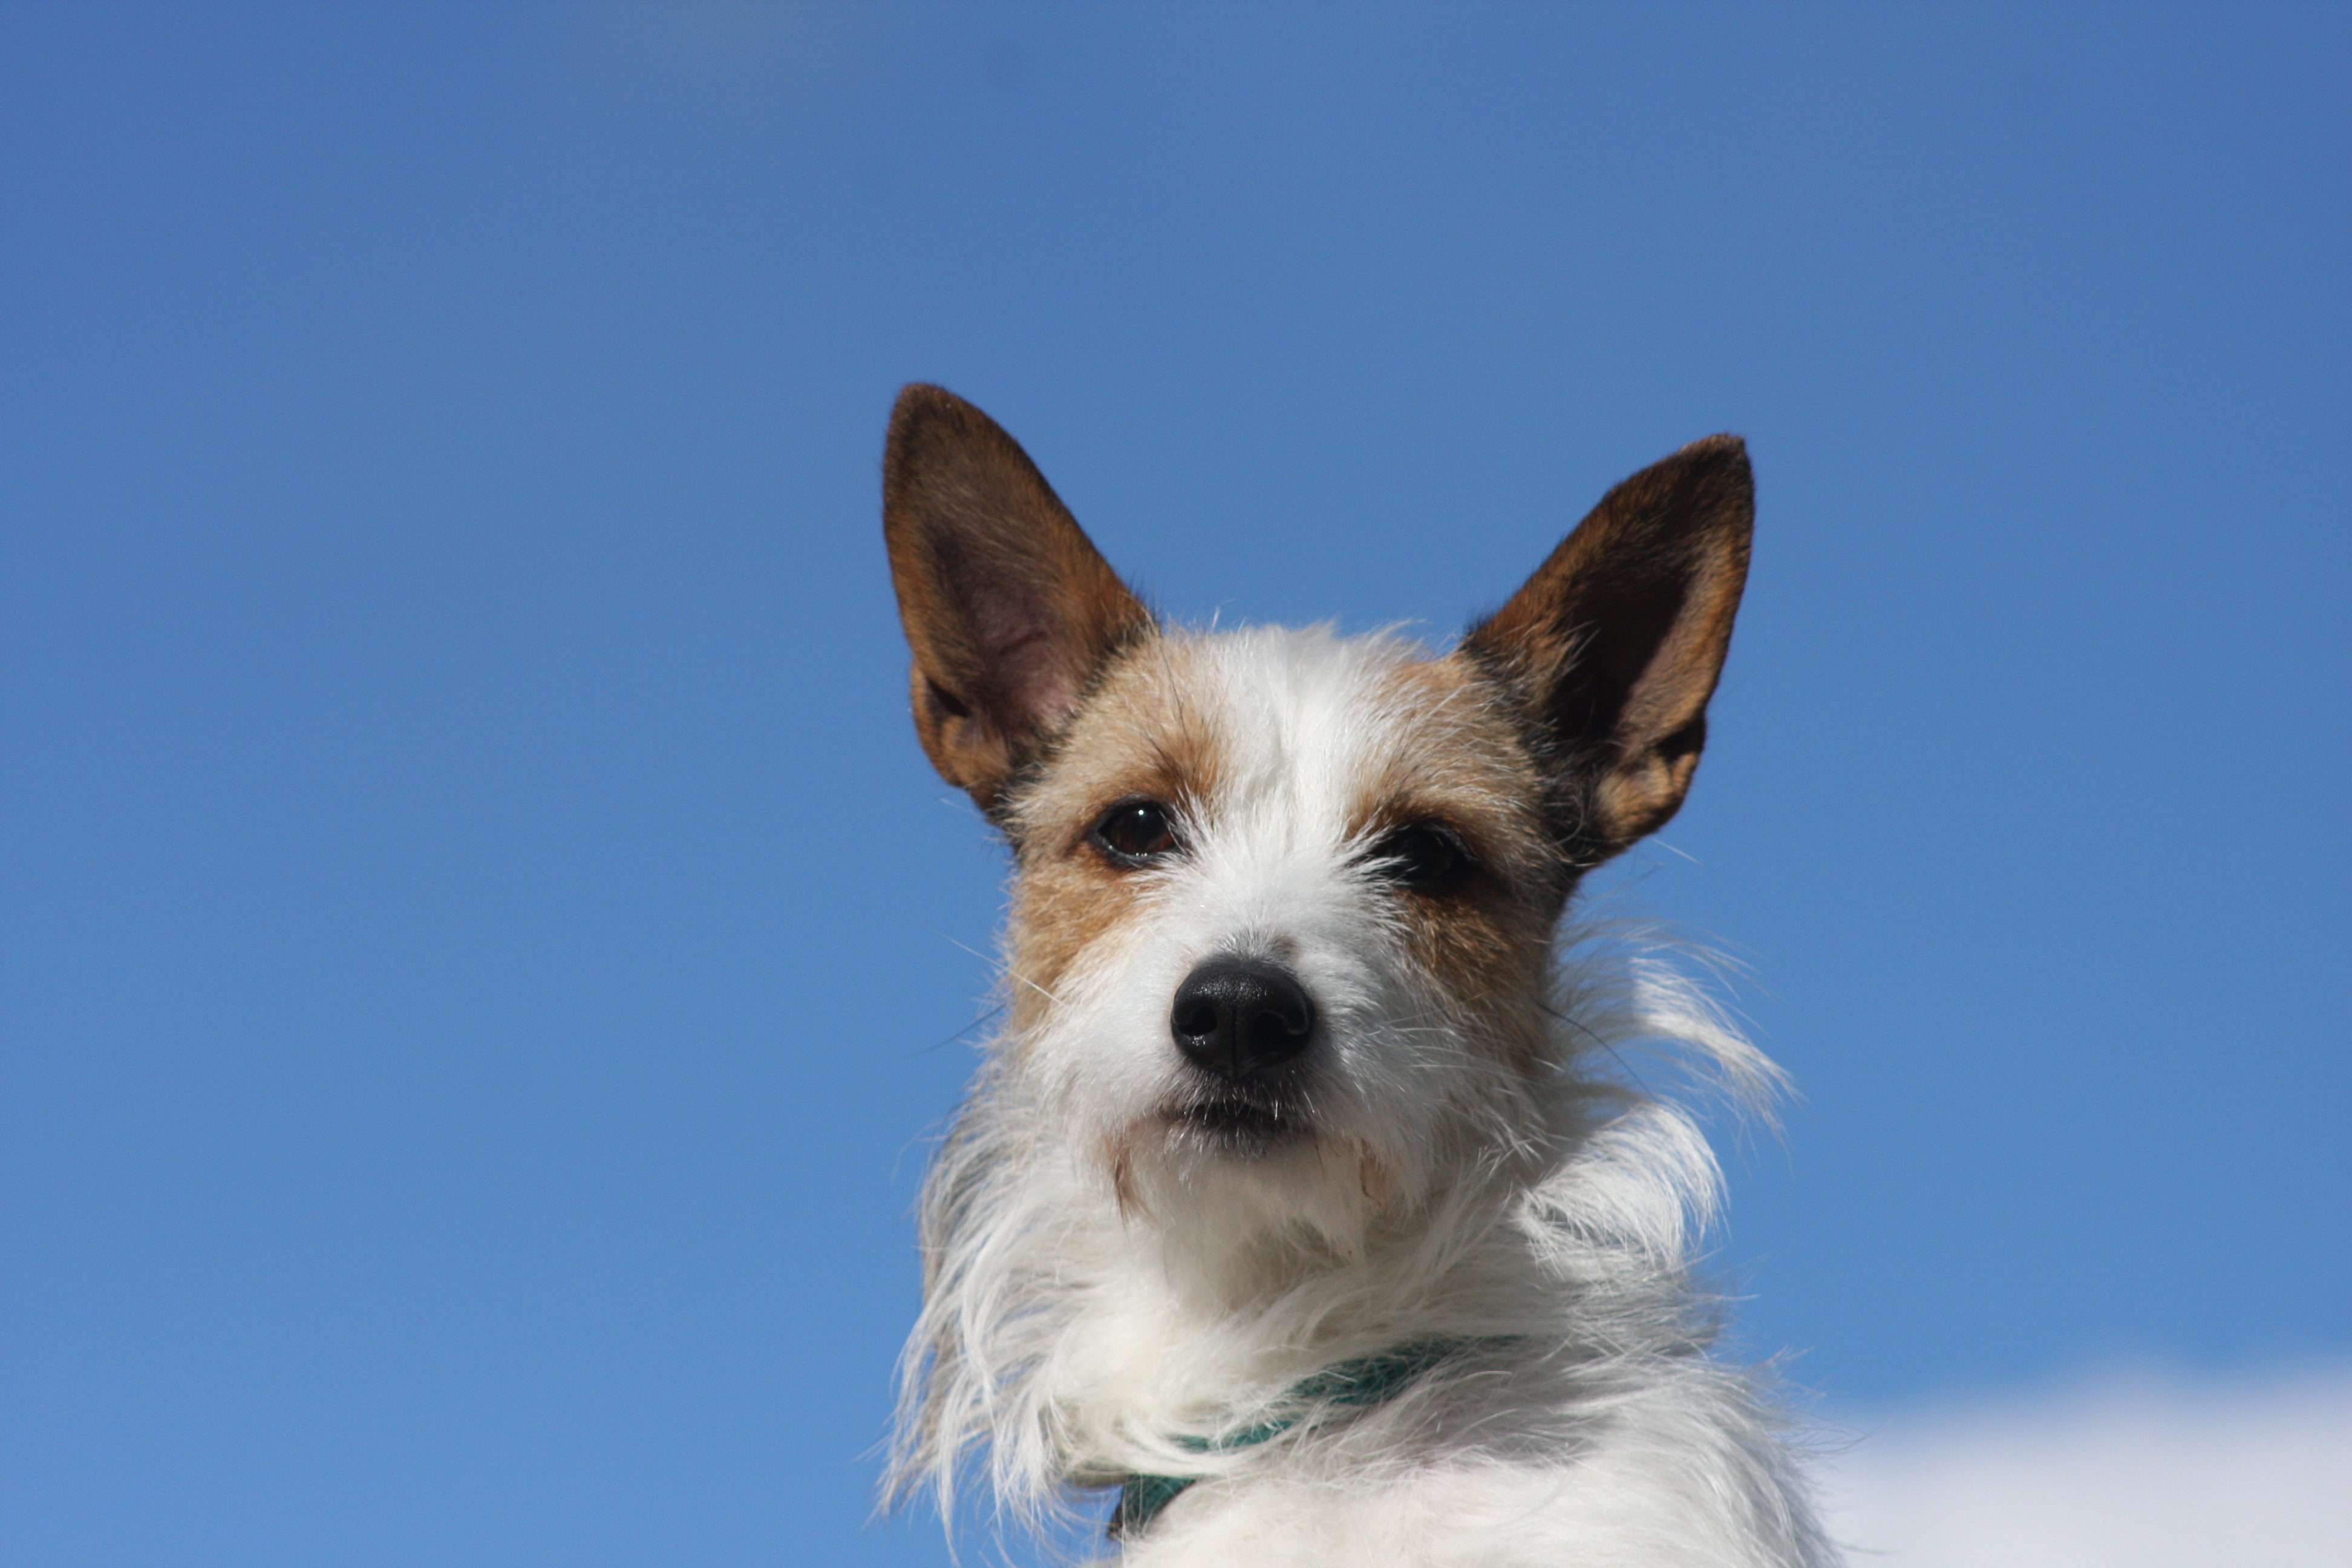
nature, dog, animal, mammal, blue sky, pets, vertebrate, dog breed, terrier, pequeno, profile picture, podengo, dog like mammal, carnivoran, australian terrier